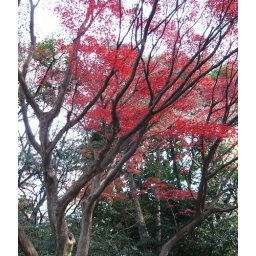
red trees in Shinjuku